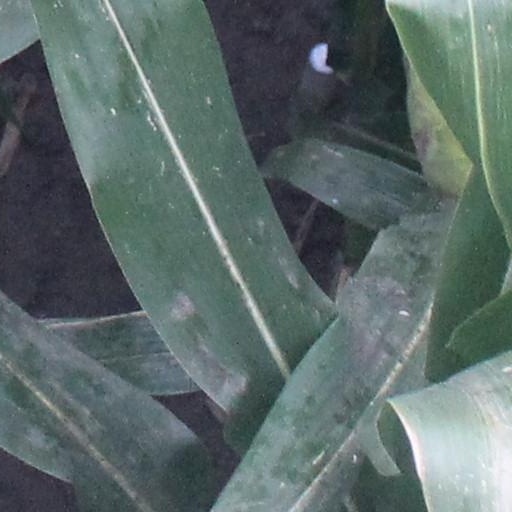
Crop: maize; corn